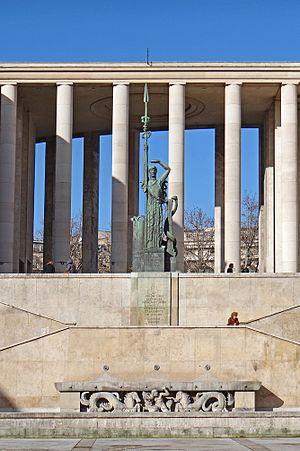
Cet article a pour but de retracer de façon synthétique toute l'année 2015 à la radio. On ne retiendra en général que l'actualité des radios de caractère national ou international, afin de ne pas se perdre dans les détails des radios locales.
Cet article intitulé 2015 en radio en France est une synthèse de l'actualité du média radio en France pour l'année 2015. On ne retiendra en général que l'actualité des radios de caractère national ou international, afin de ne pas se perdre dans les détails des radios locales.